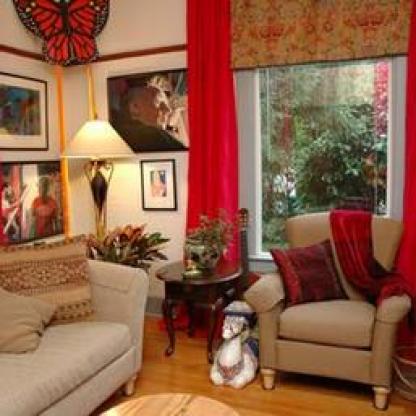
Scene: Indoor